England national rugby league team head coach

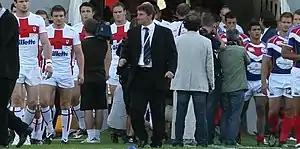
Smith leading England out as head coach in 2008

The RLIF announced plans for a World Cup to take place in Australia in 2008 and the RFL appointed their first foreign coach in 2007 by appointing then Leeds Rhinos coach Tony Smith. Smith took England to Australia and guided them to the semi-final where they were defeated by Australia again. The campaign was seen as a huge failure with reports from claiming there being a rift in the camp between Leeds Rhinos and St Helens players who mostly made up the team. The next year in 2009 a new competition was launched, the Four Nations which was held in England and France. England reached the final and but were unable to beat the Australians once again.